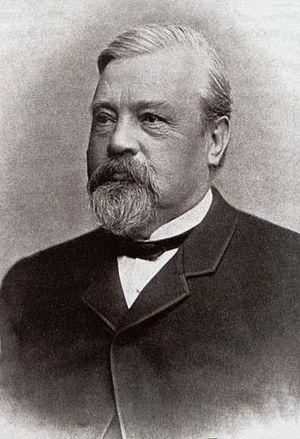
Le docteur Paul Raymond découvre la grotte ornée préhistorique de la Baume d'Oullins située sur les communes de Labastide-de-Virac et Le Garn, dans les gorges de l'Ardèche.